1983 SEPTA Regional Rail strike

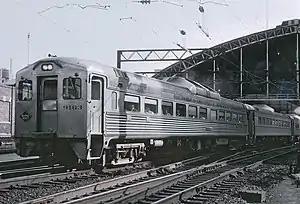
A commuter rail train at Reading Terminal in Philadelphia, 1964

Conrail was a corporation created by the US government in 1976 to take over operations for six railroad companies based in the Northeastern United States that had recently gone bankrupt. This corporation, overseen by the United States Railway Association, operated commuter rail lines for multiple public transit authorities in the region, including NJ Transit in New Jersey, the Metropolitan Transportation Authority in New York, and the Southeastern Pennsylvania Transportation Authority (SEPTA) in Pennsylvania.